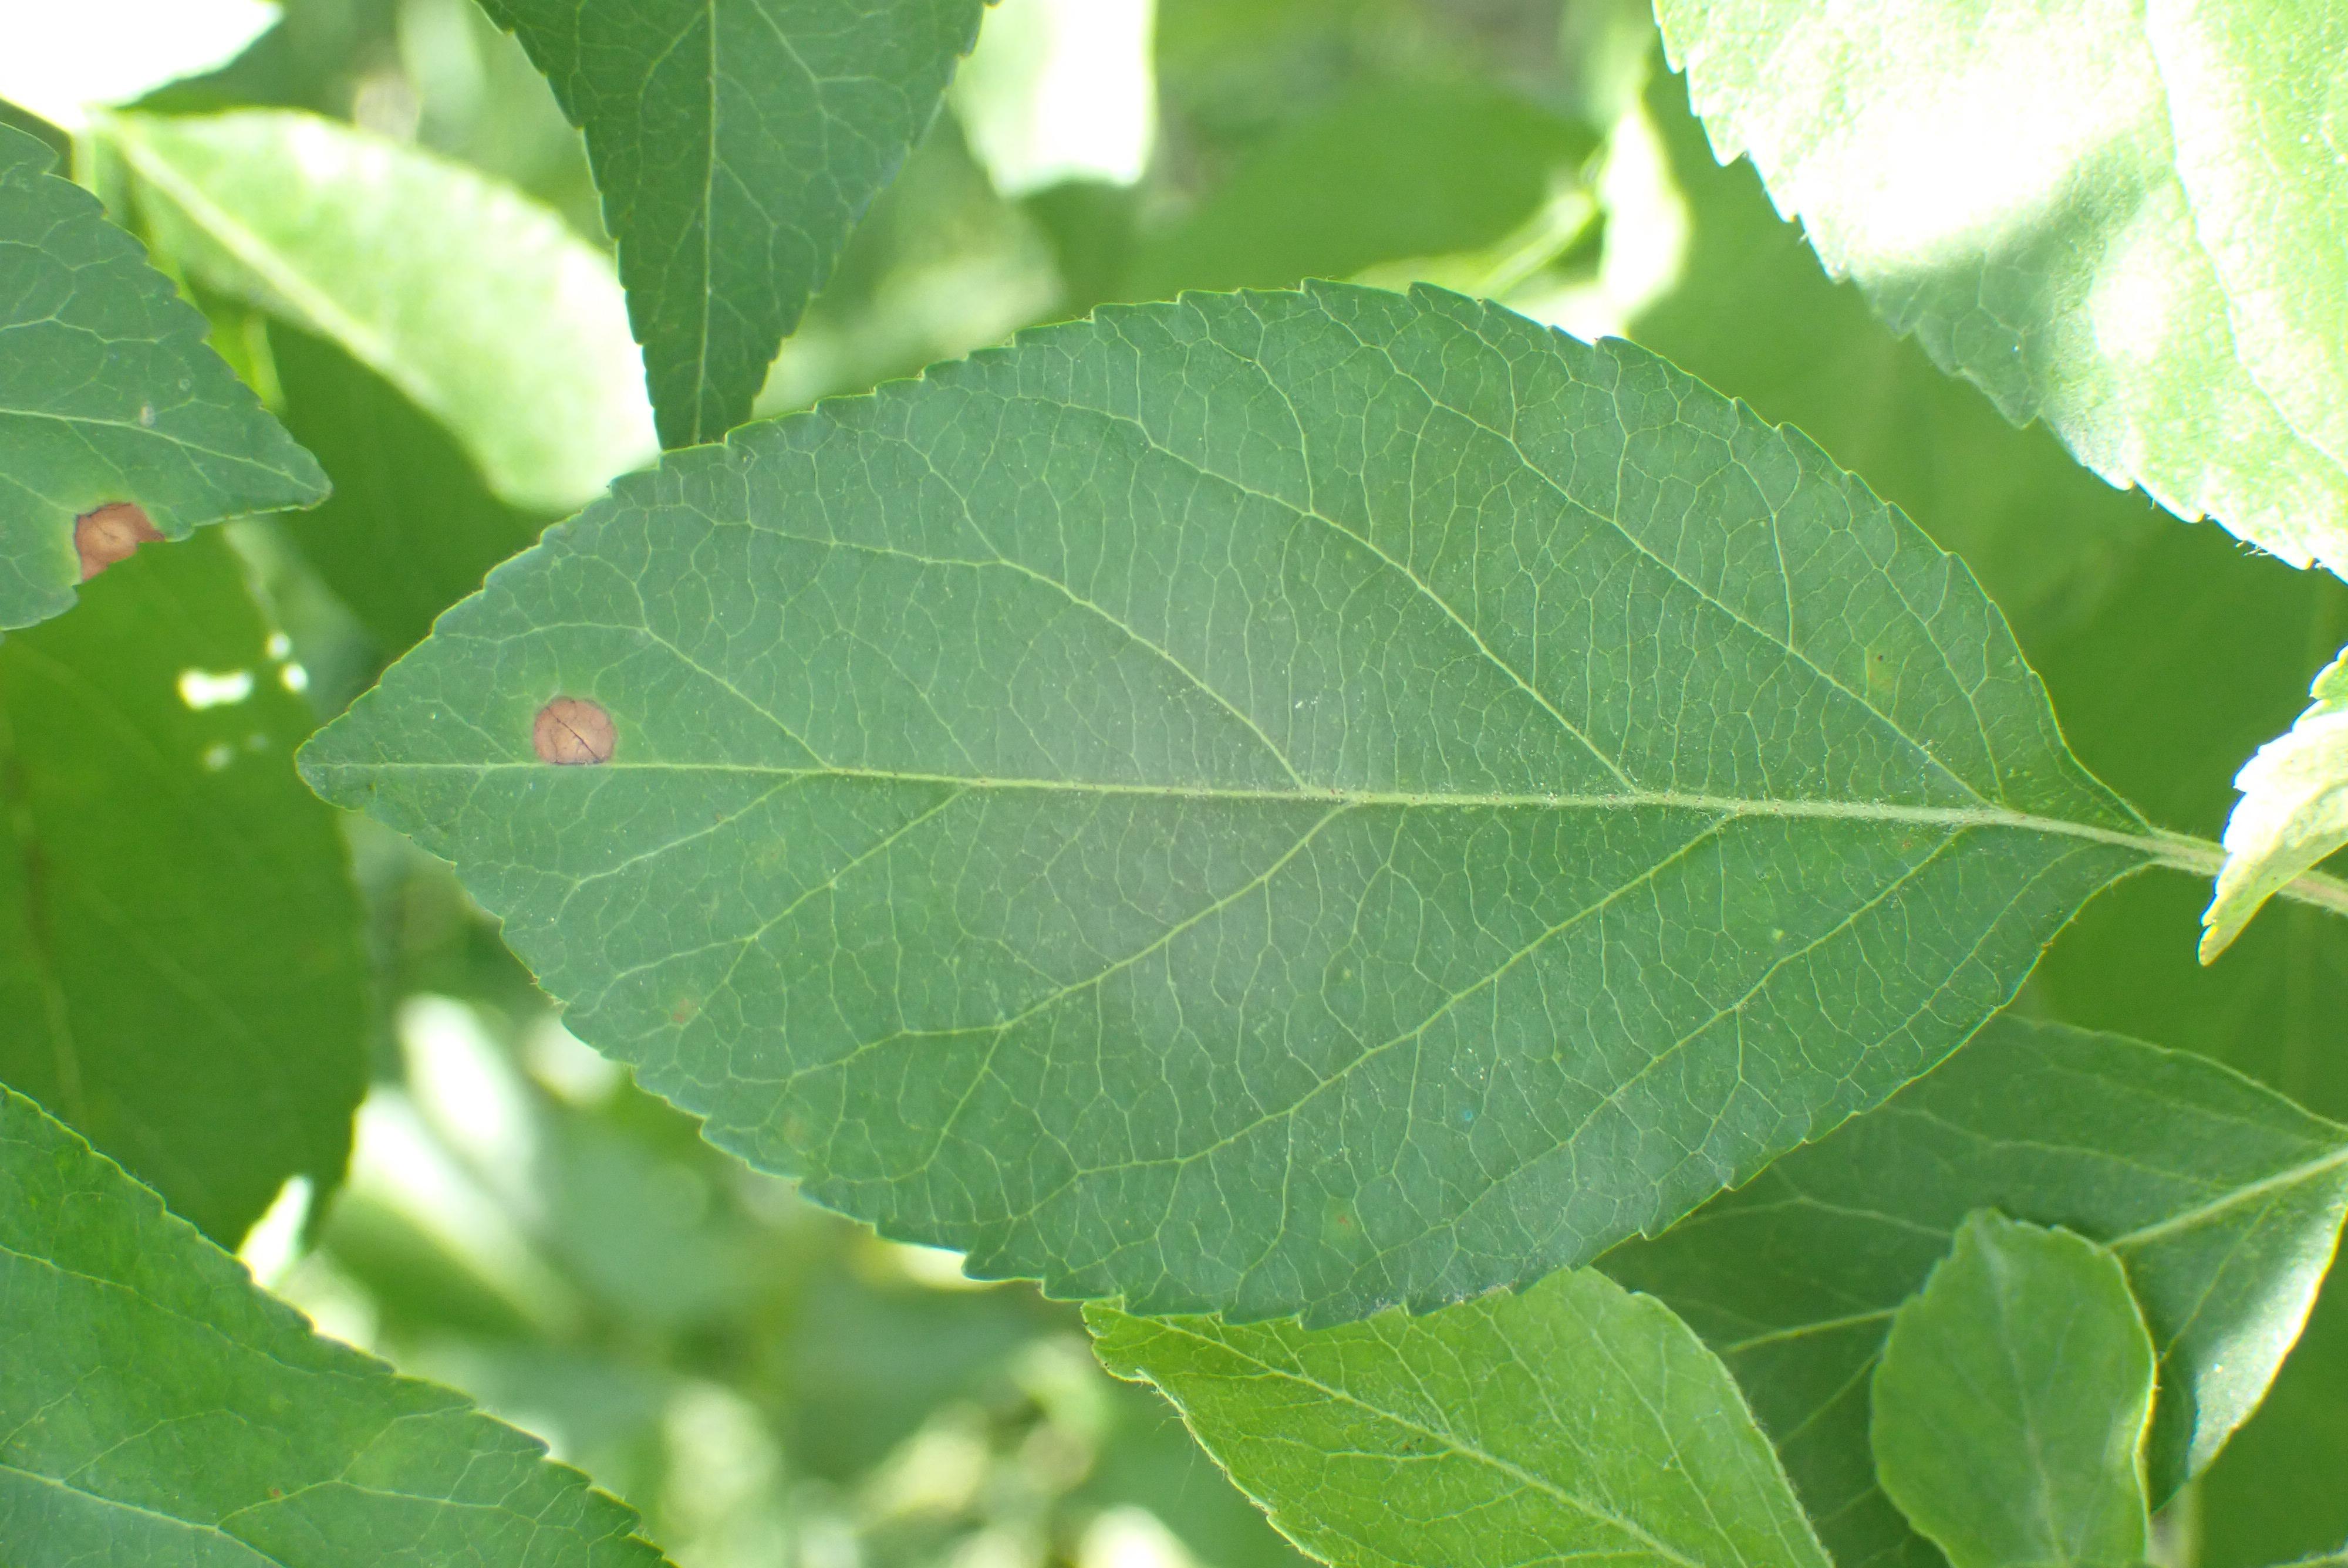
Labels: frog_eye_leaf_spot